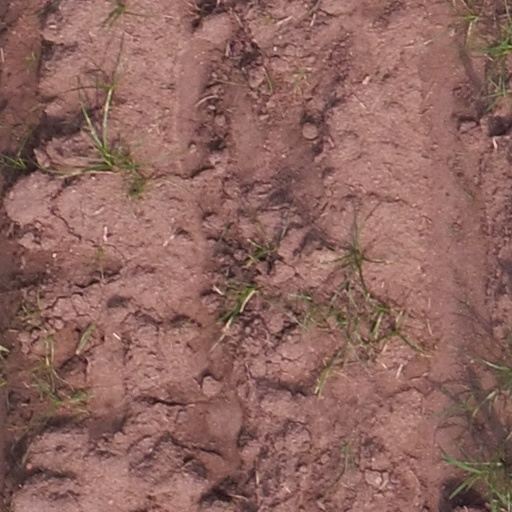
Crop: maize; corn